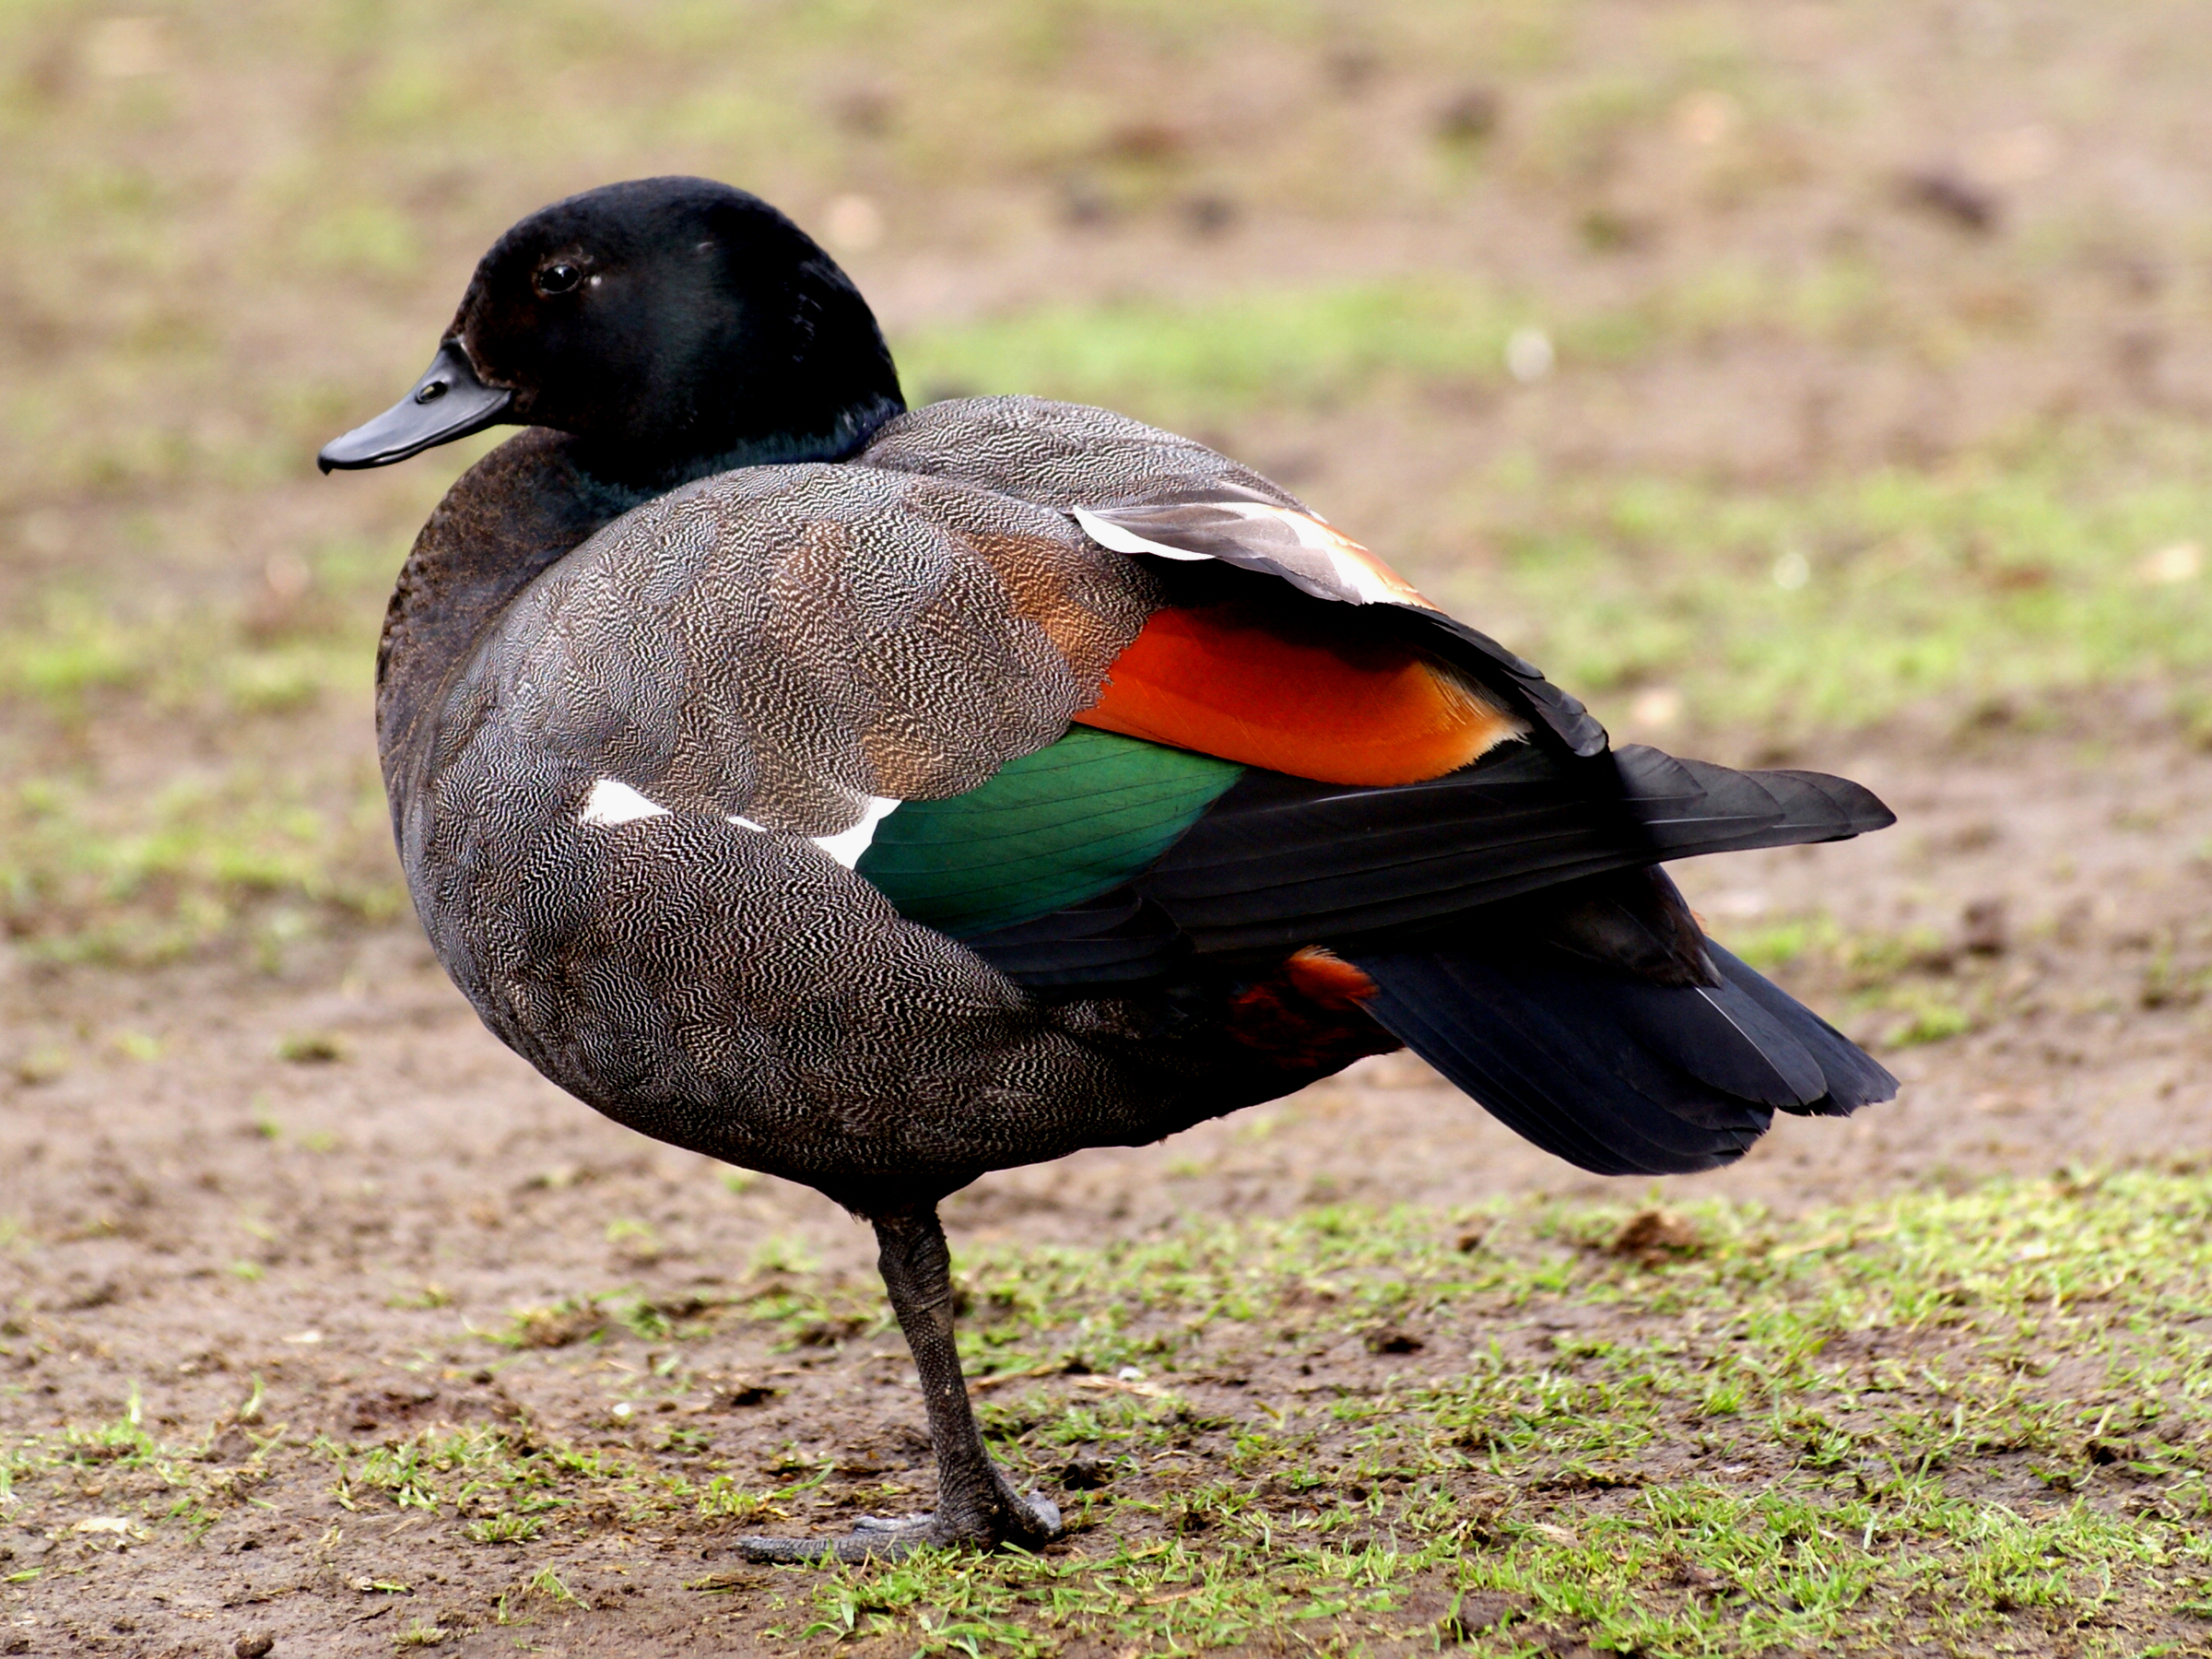
bird, wildlife, beak, fowl, fauna, birds, duck, vertebrate, waterfowl, newzealandbirds, flickrsbestcreatures, sonydslra300, shellduck, maleparadiseduck, tadornavariegata, water bird, mallard, ducks geese and swans